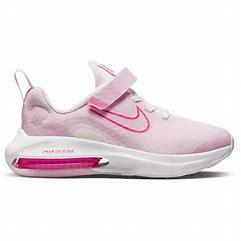
Brand: Nike
Model: Air Zoom Arcadia 2